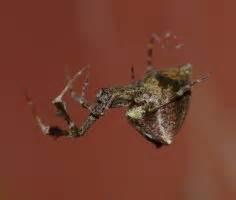
spider